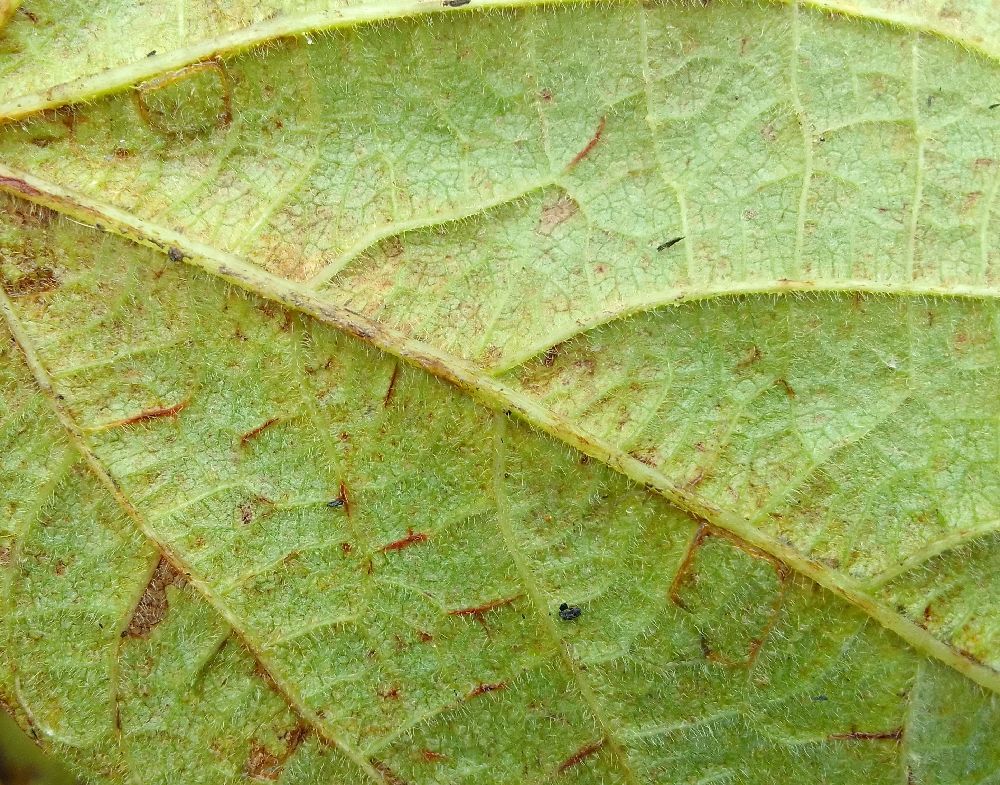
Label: anthracnose